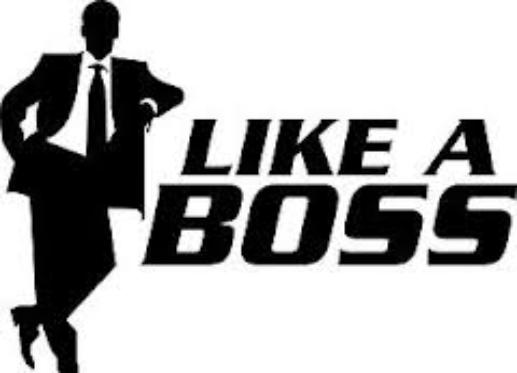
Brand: BOSS
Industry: Others